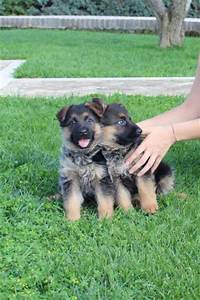
Label: dog